1969 Intercontinental Cup

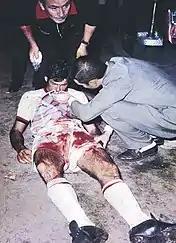
A bleeding Néstor Combin attended by doctors after being stuck in the face by Ramón Aguirre Suárez

Amongst other things, the tie became infamous for the violent on-pitch conduct and dirty tactics employed by Estudiantes' players in the second leg of the fixture.